Mercedes-Benz A-Class

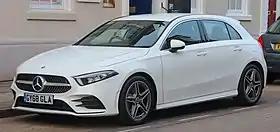
Mercedes-Benz A-Class (W177)

The Mercedes-Benz A-Class is a car manufactured by Mercedes-Benz. It has been marketed across four generations as a front-engine, front-wheel drive, five-passenger, five-door hatchback, with a three-door hatchback offered for the second generation, as well as a saloon version for the fourth.